Perranporth

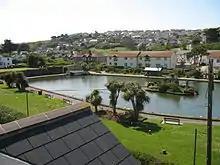
Perranporth Boating Lake

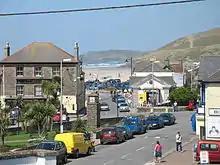
Perranporth town centre, with the beach in the background

Perranporth is a seaside resort town on the north coast of Cornwall, England, United Kingdom. It is 2.1 miles east of the St Agnes Heritage Coastline, and around 7 miles south-west of Newquay. Perranporth and its long beach face the Atlantic Ocean. It has a population of 3,066, and is the largest settlement in the civil parish of Perranzabuloe. It has an electoral ward in its own name whose population was 4,270 in the 2011 census.